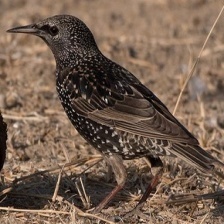
Species: COMMON STARLING
Scientific name: STURNUS VULGARIS